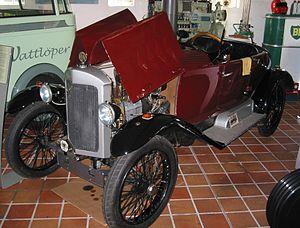
Ego est un constructeur d'automobiles allemand basé à Berlin qui a produit des véhicules de 1923 à 1927.